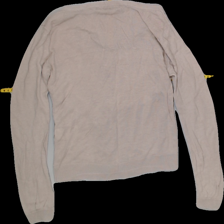
View: back
Type: Cardigan
Category: Ladies
Brand: Vero moda
Colors: Beige
Material: 100%cotton
Size: S
Trend: No trend
Stains: No
Damage: 2
Price range: <50
Recommended usage: Export